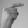
ASL letter: G